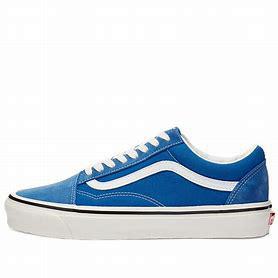
Brand: Vans
Model: UA Old Skool